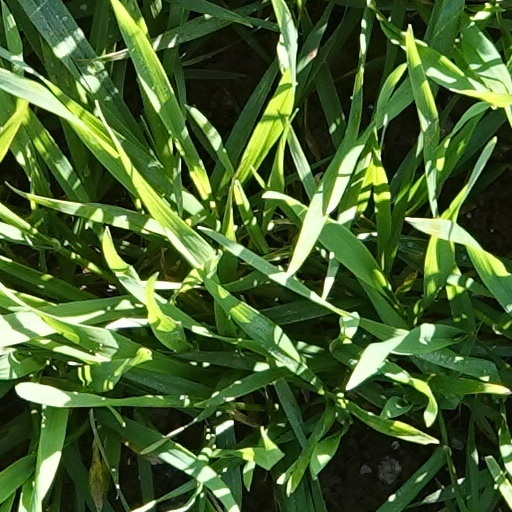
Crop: wheat